Prince Albert Challenge Cup

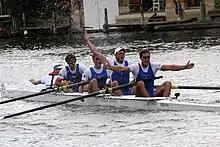
Newcastle University win again in 2014

Given the success of the fledgling Students Coxed Fours event the stewards agreed to accept and to fund a permanent trophy to be awarded to the winners of the event, two years after its start. The trophy was designed and created by Hector Miller and was presented by Imperial College London - the 2004 winners. It is named after Prince Albert who became the first Royal Patron of the Regatta in 1851 and was also closely associated with the origins of Imperial College. The Cup was accepted by the Regatta in the presence of H.M. The Queen at Buckingham Palace in June 2006. As with other competitions at the Royal Regatta the names of the winning crew are inscribed on the trophy.